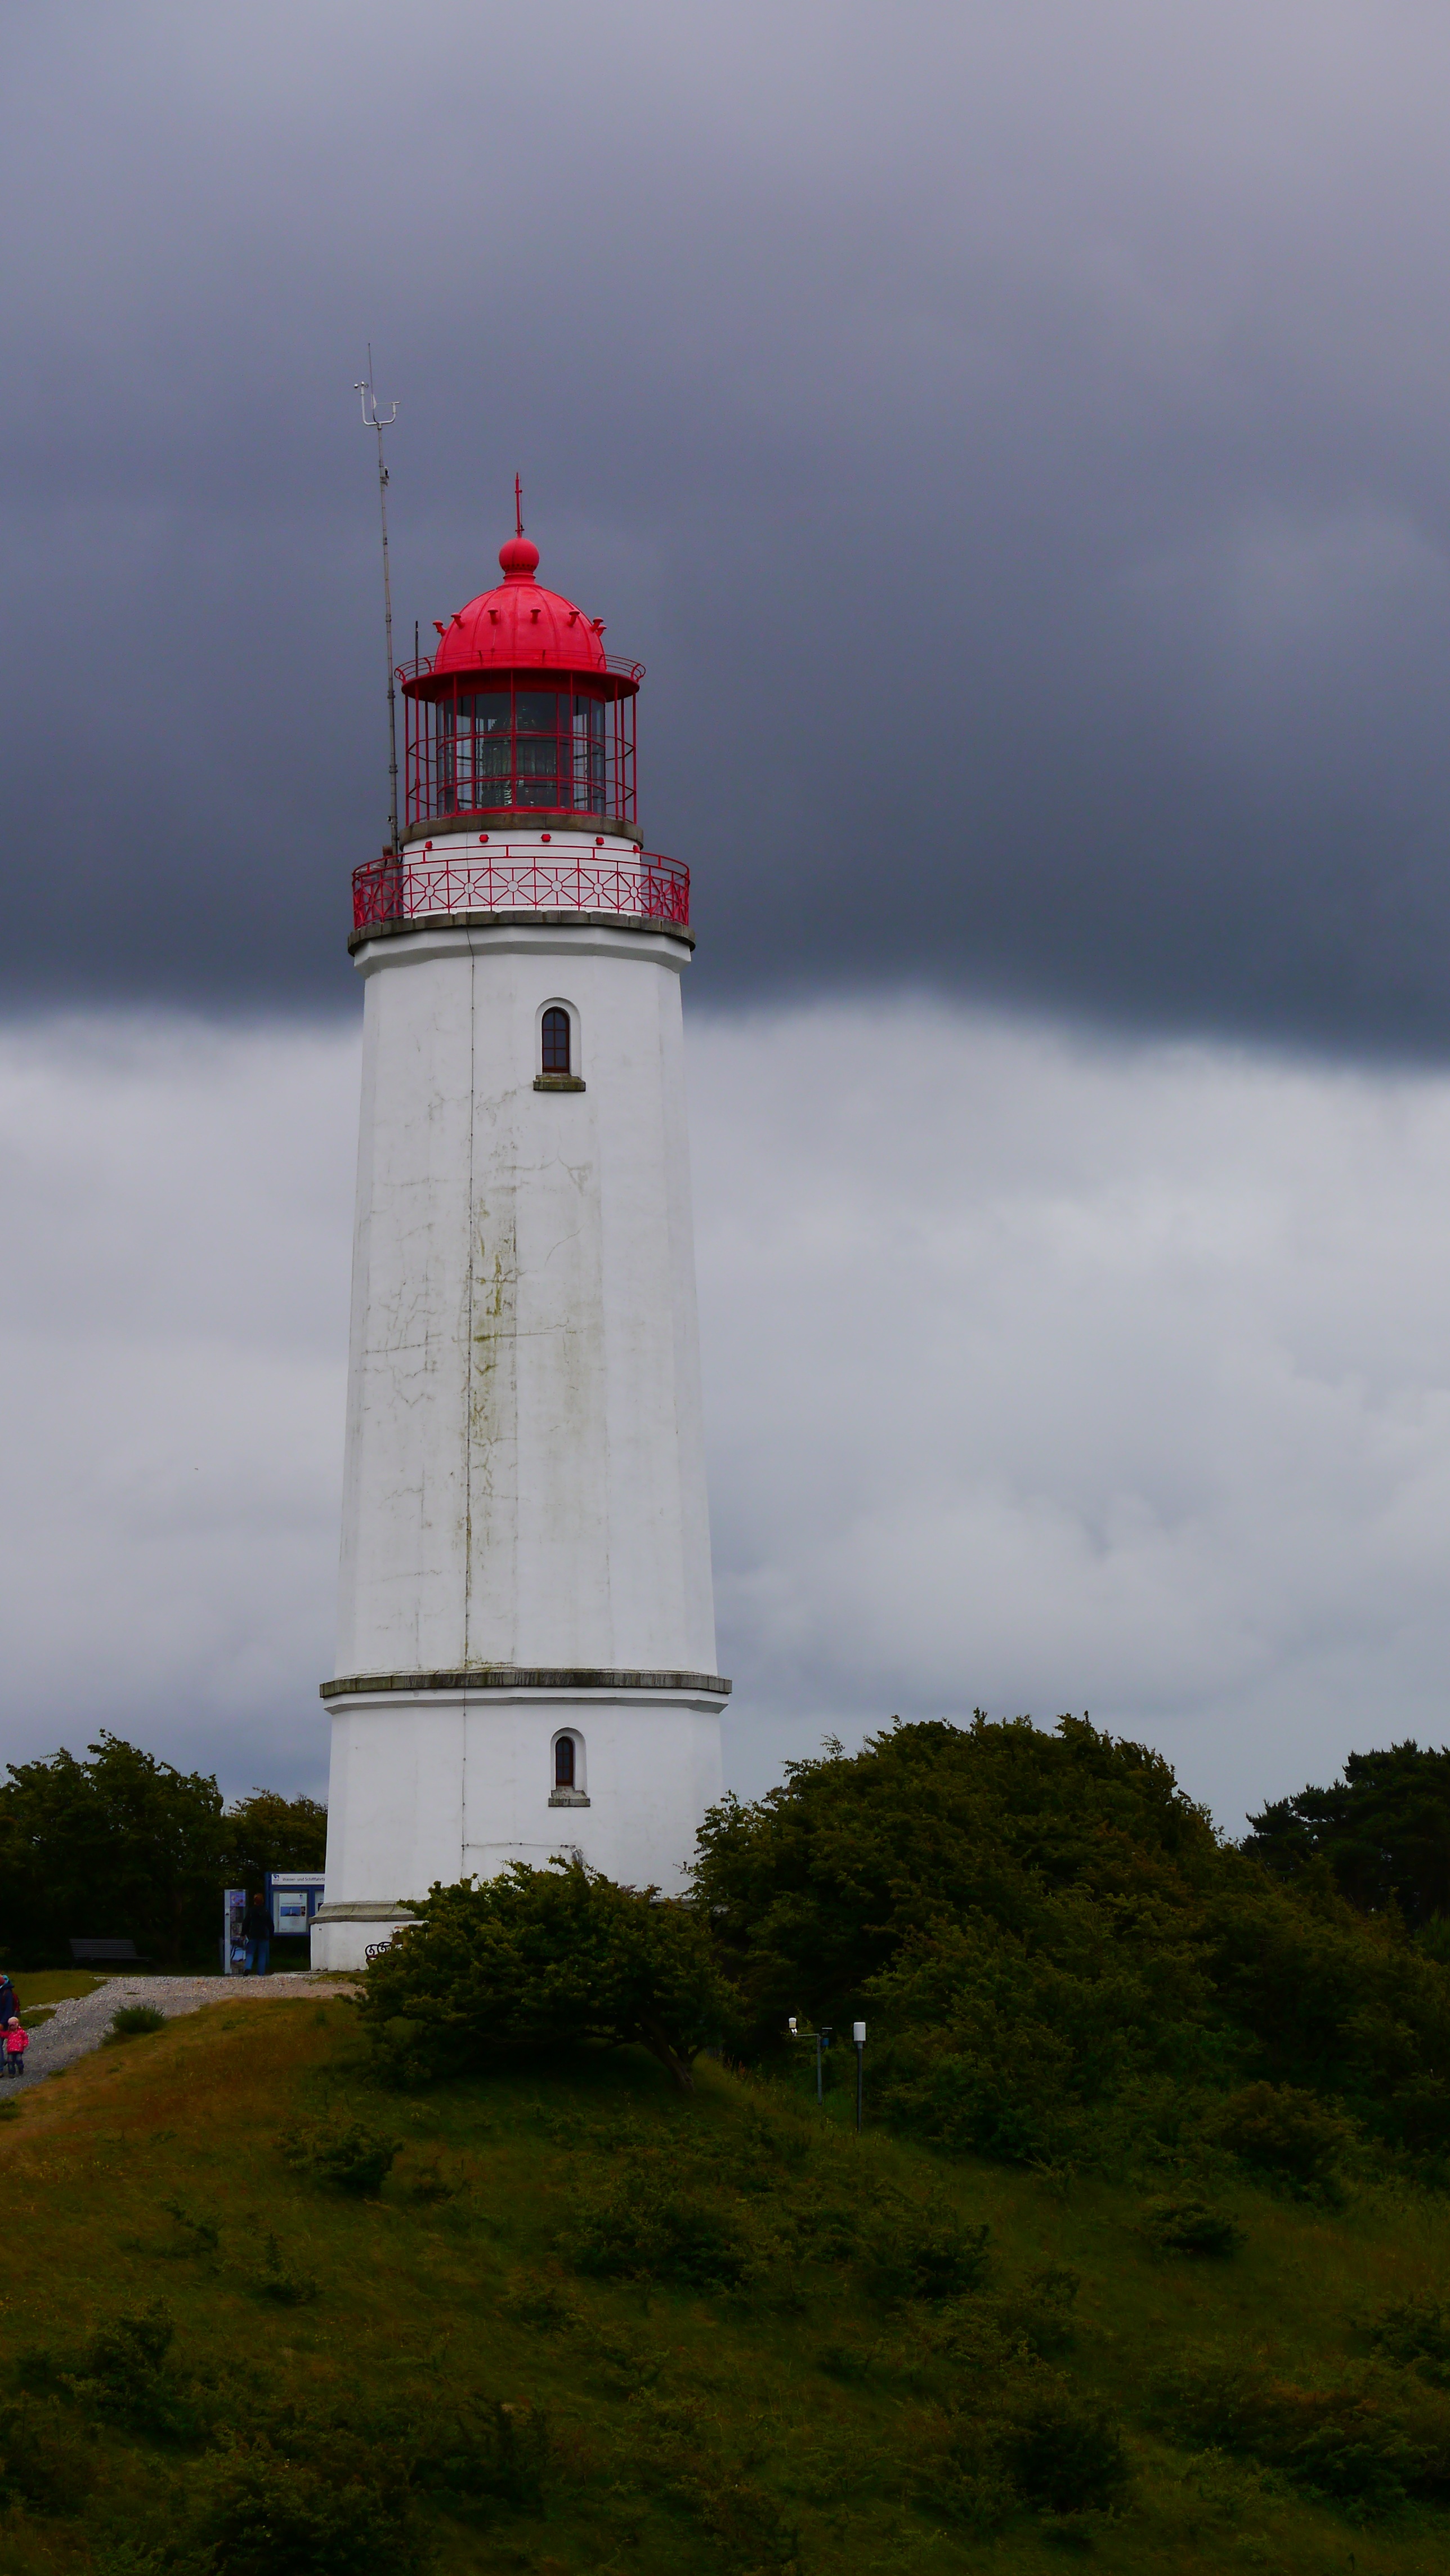
sea, coast, lighthouse, building, tower, landmark, beacon, marine, hiddensee